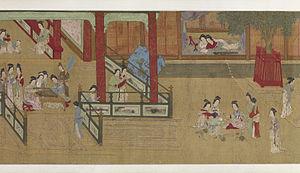
La dynastie Ming est une lignée d'empereurs qui a régné sur la Chine de 1368 à 1644. La dynastie Ming fut la dernière dynastie chinoise dominée par les Han. Elle parvint au pouvoir après l'effondrement de la dynastie Yuan dominée par les Mongols, et dura jusqu'à la prise de sa capitale Pékin en 1644 lors de la rébellion menée par Li Zicheng, qui fut rapidement supplanté par la dynastie Qing mandchoue. Des régimes loyaux au trône Ming existèrent jusqu'en 1662, année de leur soumission définitive aux Qing.